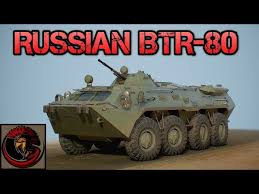
Label: BTR-80